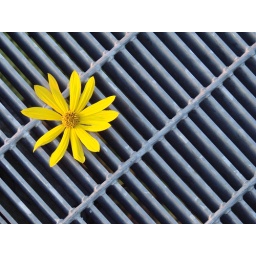
yellow flower in grate